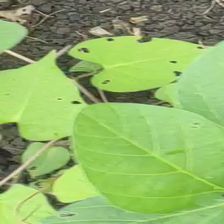
Weed species: Obscure_morning _glory(Ipomoea obscura)